George Washington

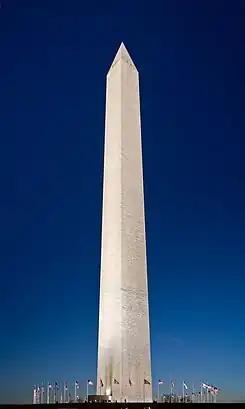

Washington retired to Mount Vernon in March 1797 and devoted time to his business interests. His plantation operations were minimally profitable, and his lands in the west (on the Piedmont) yielded little income; he attempted to sell these but was unable to. He became an even more committed Federalist. He vocally supported the Alien and Sedition Acts and convinced Federalist John Marshall to run for Congress to weaken the Jeffersonian hold on Virginia.